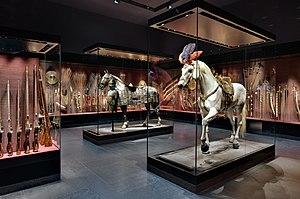
La Türckische Cammer est un musée situé dans le Château de la Résidence de Dresde, en Allemagne. Elle fait partie des Collections Nationales de Dresde. La Cabinet Turc fait partie de la Chambre des armes. Elle consiste en une collection séparée qui porte sur l'art de l'Empire ottoman.